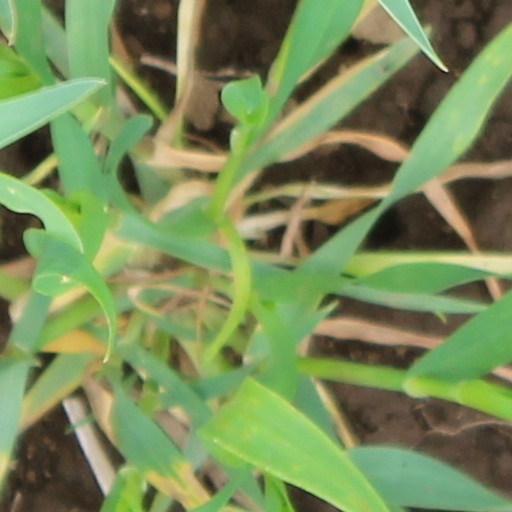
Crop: wheat